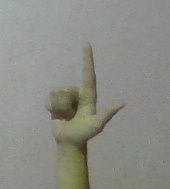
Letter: laam